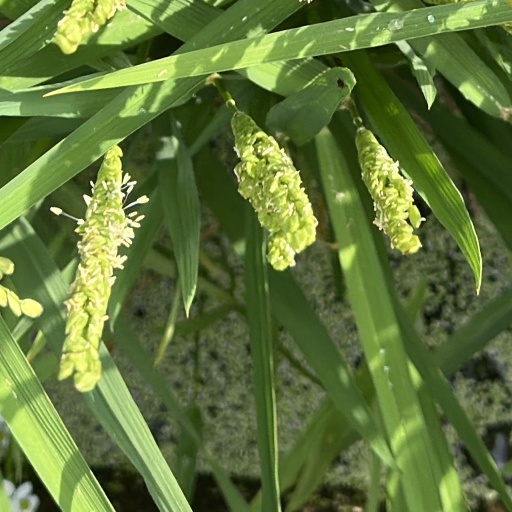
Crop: rice